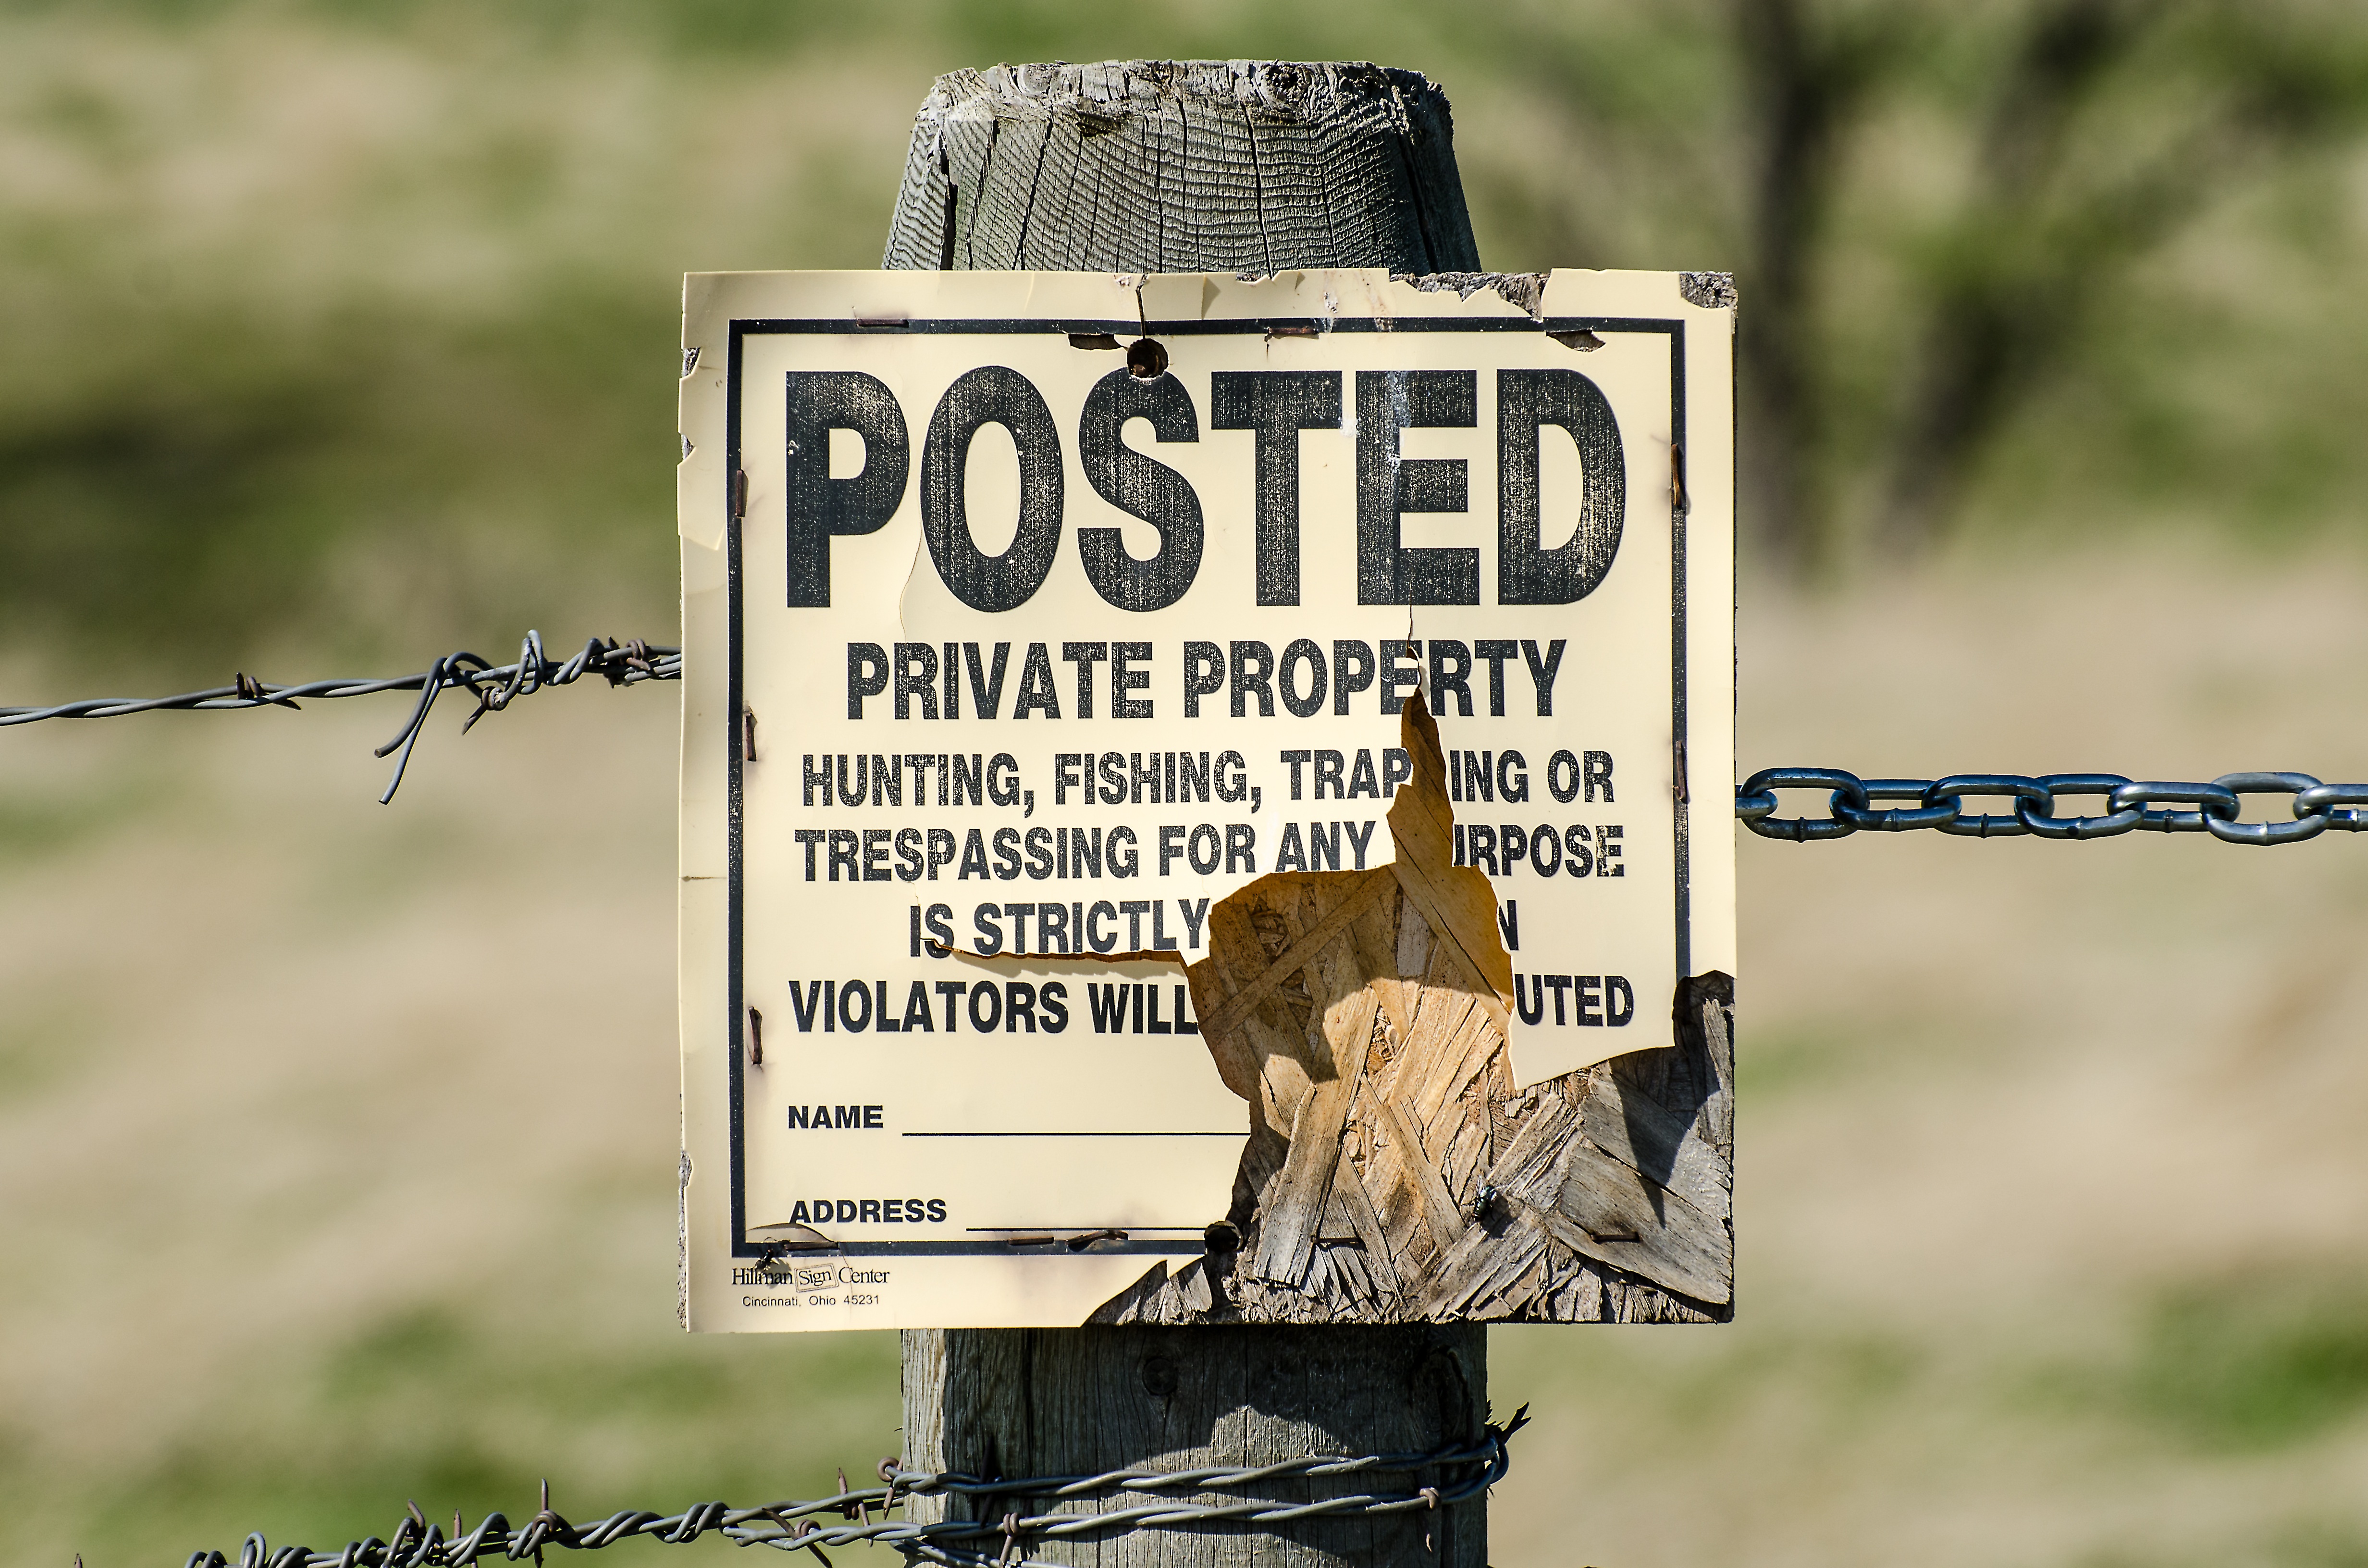
fence, barbed wire, post, white, vintage, old, advertising, rustic, sign, rural, property, rugged, security, weathered, no, wooden, forbidden, danger, message, warning, private, law, damaged, notice, access, posted, trespassing, tattered, no trespassing, trespass, keep out, no hunting, no fishing, private property sign